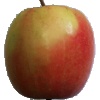
Label: Apple Pink Lady 1